Romain-Vincent Jeuffroy

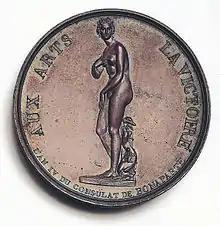
Victory to the Arts. Fourth year of Bonaparte's consulate

His portrait subjects include the King of Poland, Prince Lubomirski and Julie Clary, Queen Consort of Naples.